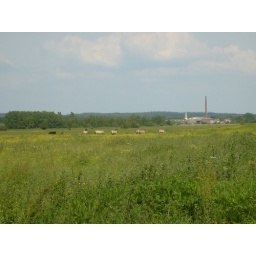
Wild horses and cows near Amerongen